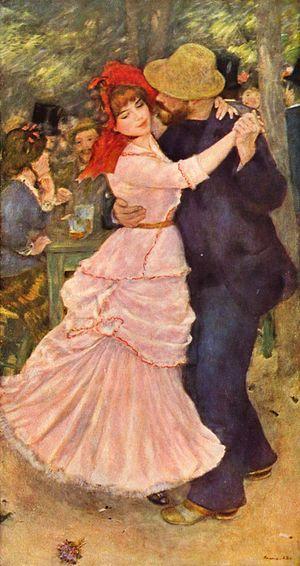
Mon amant de Saint-Jean est une chanson française de 1942 qui connut un immense succès. Chanson réaliste relatant les amours sans lendemain d'une jeune fille pour un séducteur, les paroles sont de Léon Agel et la musique d'Émile Carrara sur un rythme de valse musette.
Populaire ou de société, la valse est une danse généralement écrite sur une mesure à 3/4, prise parfois à la noire ou le plus souvent à la blanche pointée cadençant son fameux rythme binaire et dans laquelle le couple enlacé se déplace sur la piste en tournant sur lui-même.